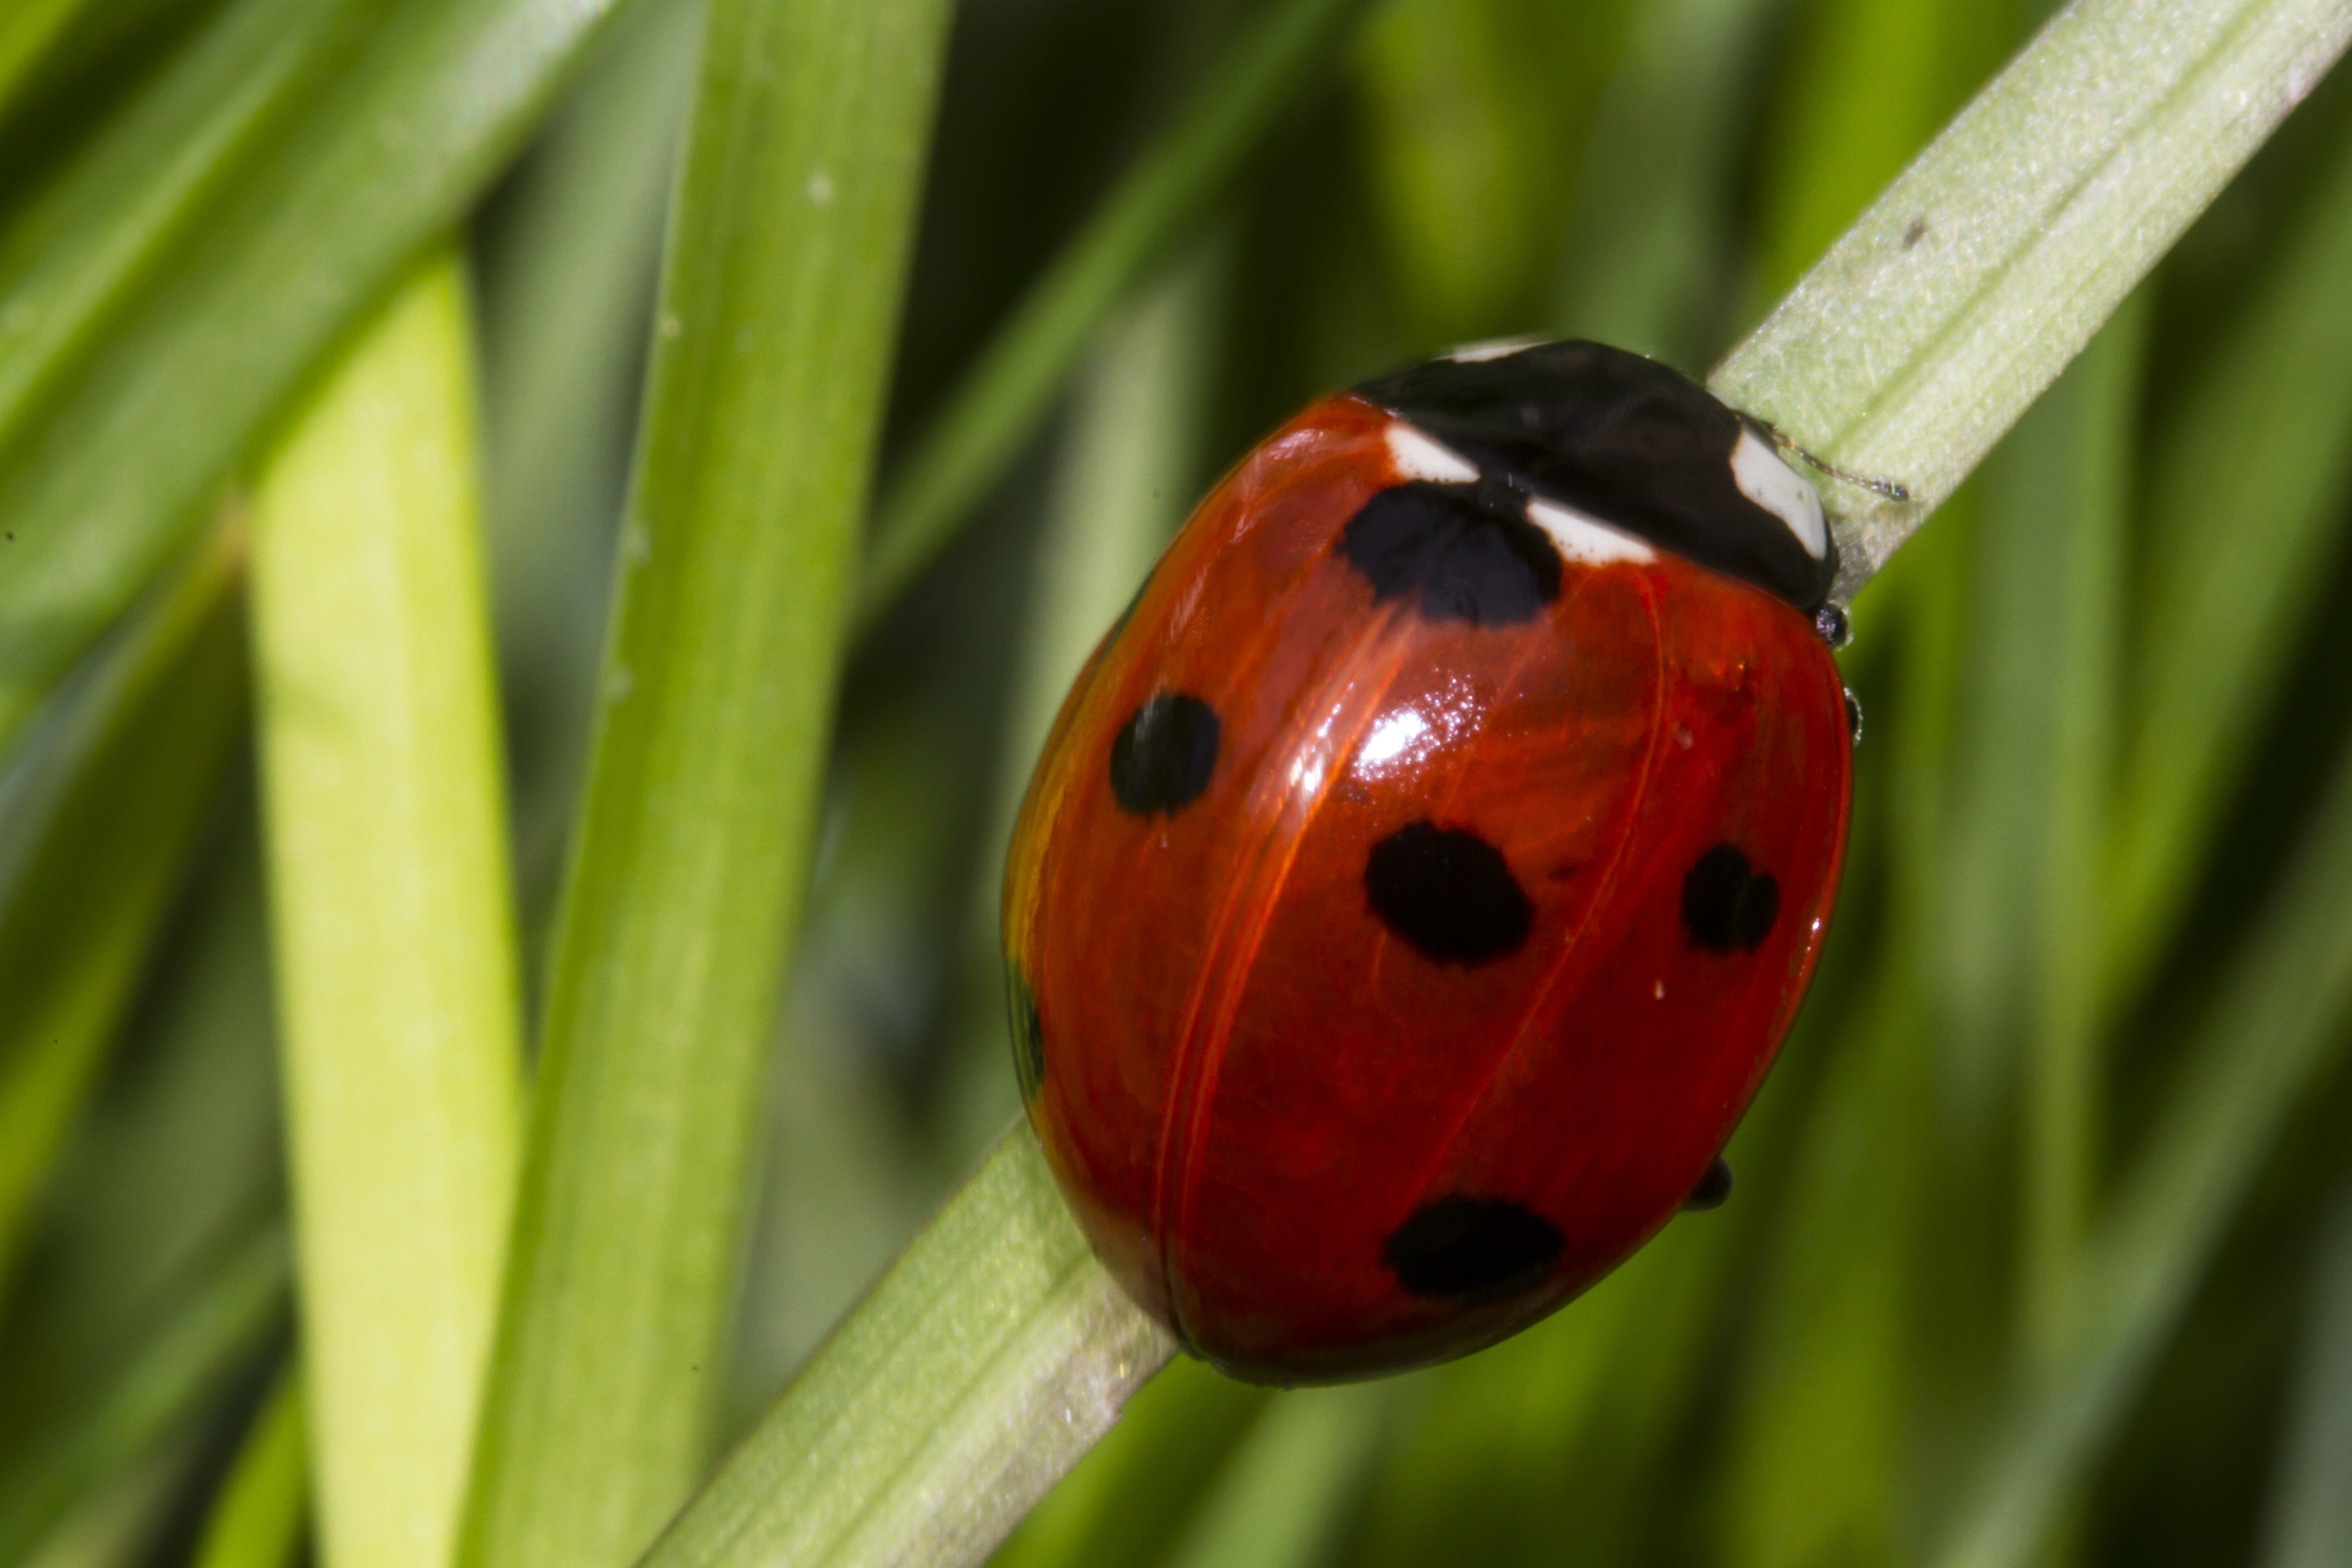
grass, flower, green, red, insect, fauna, ladybird, invertebrate, close up, uk, beetle, peterborough, macro photography, arthropod, leaf beetle, plant stem